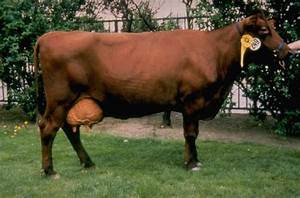
Label: cow